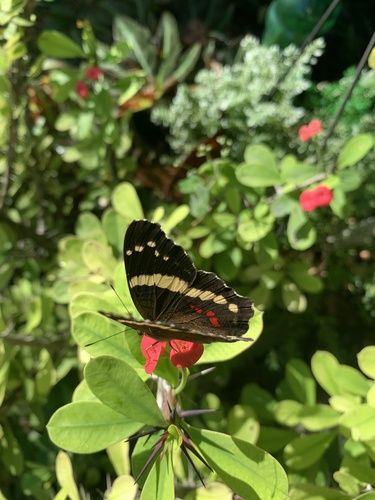
Scientific name: Anartia fatima
Common name: Banded peacock
Family: Nymphalidae
Order: Lepidoptera
Pollinator type: Primary pollinator
Habitat: Open areas and gardens
Geographic range: South America
Conservation status: Least Concern